Zhytomyr Oblast

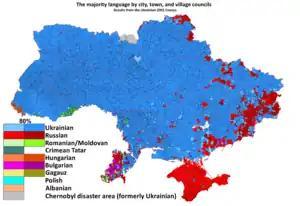
According to the 2001 Ukrainian census, Ukrainian was the native language for over 93% of Zhytomyr Oblast's population: it was the dominant language in all of the city, town, and village councils of the oblast.

Zhytomyr Oblast, also referred to as Zhytomyrshchyna, is an oblast (province) in northwestern Ukraine. The administrative center of the oblast is the city of Zhytomyr. Its population is approximately